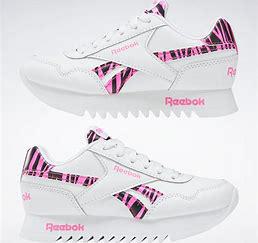
Brand: Reebok
Model: Royal Classic Jogger 3